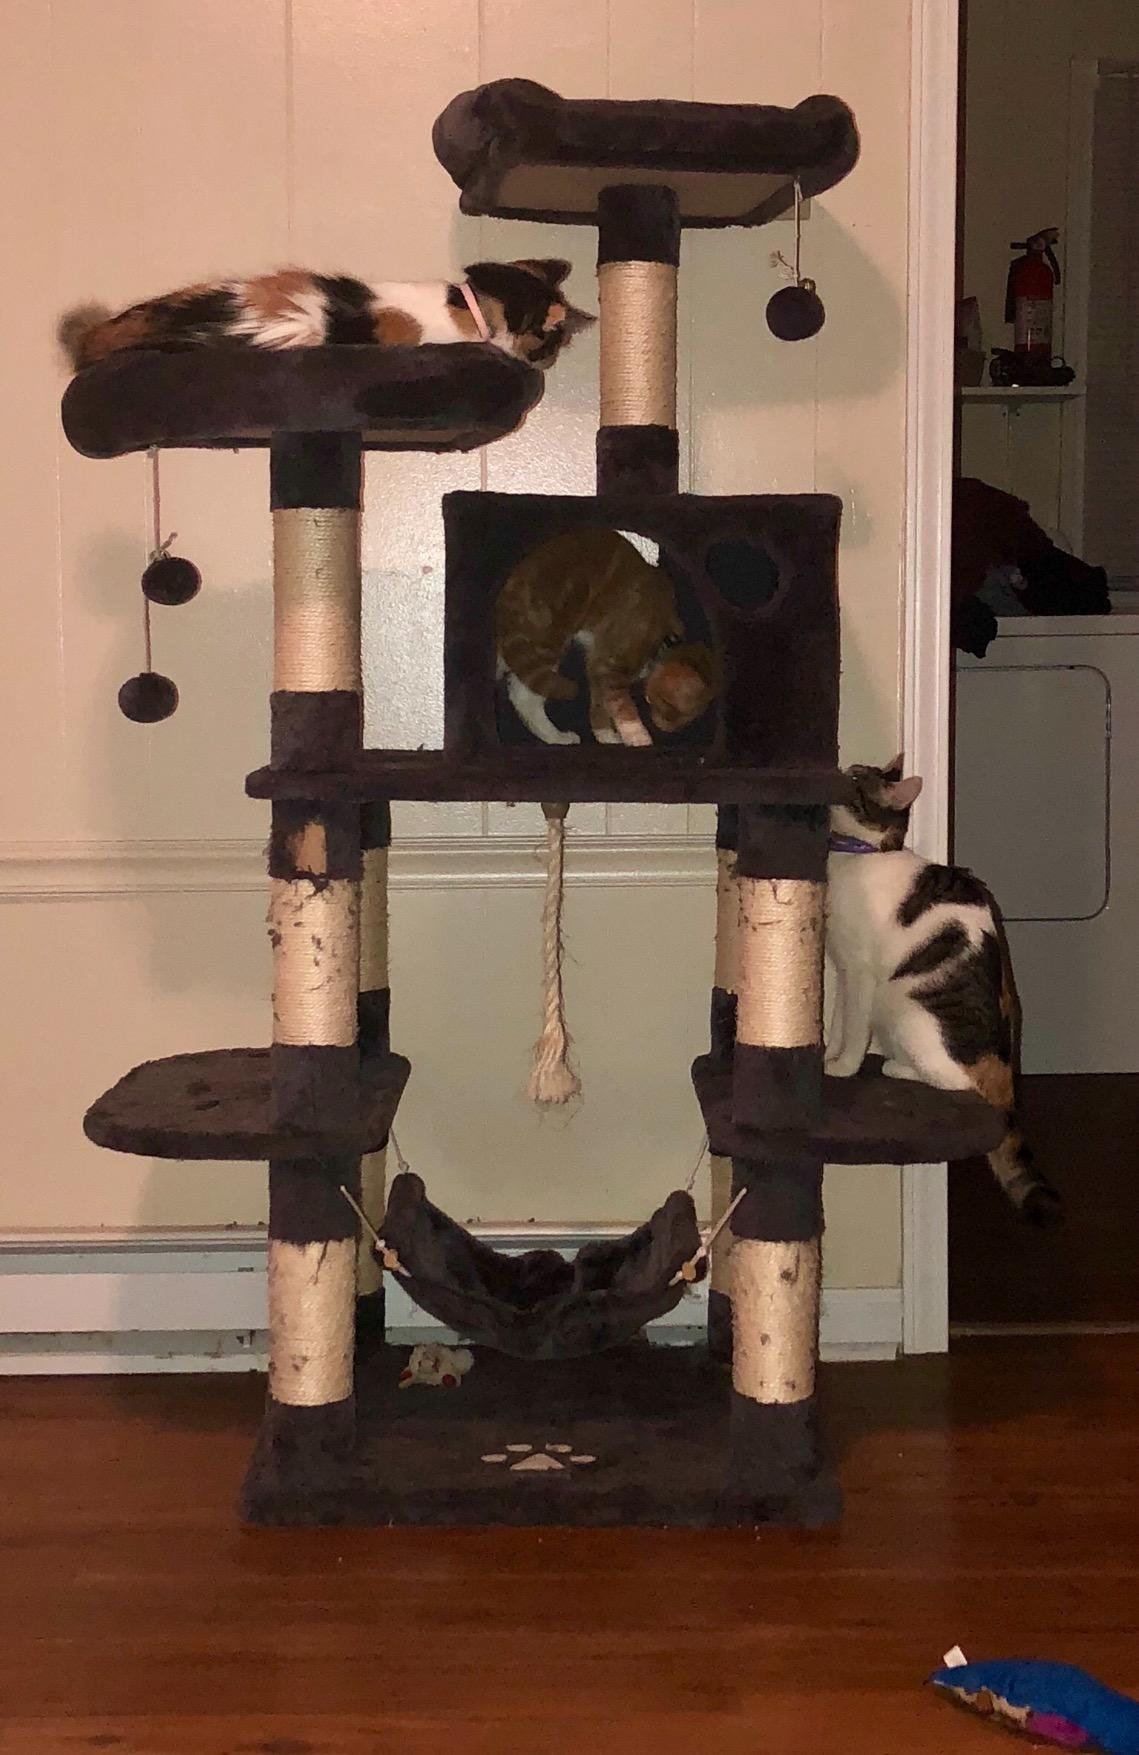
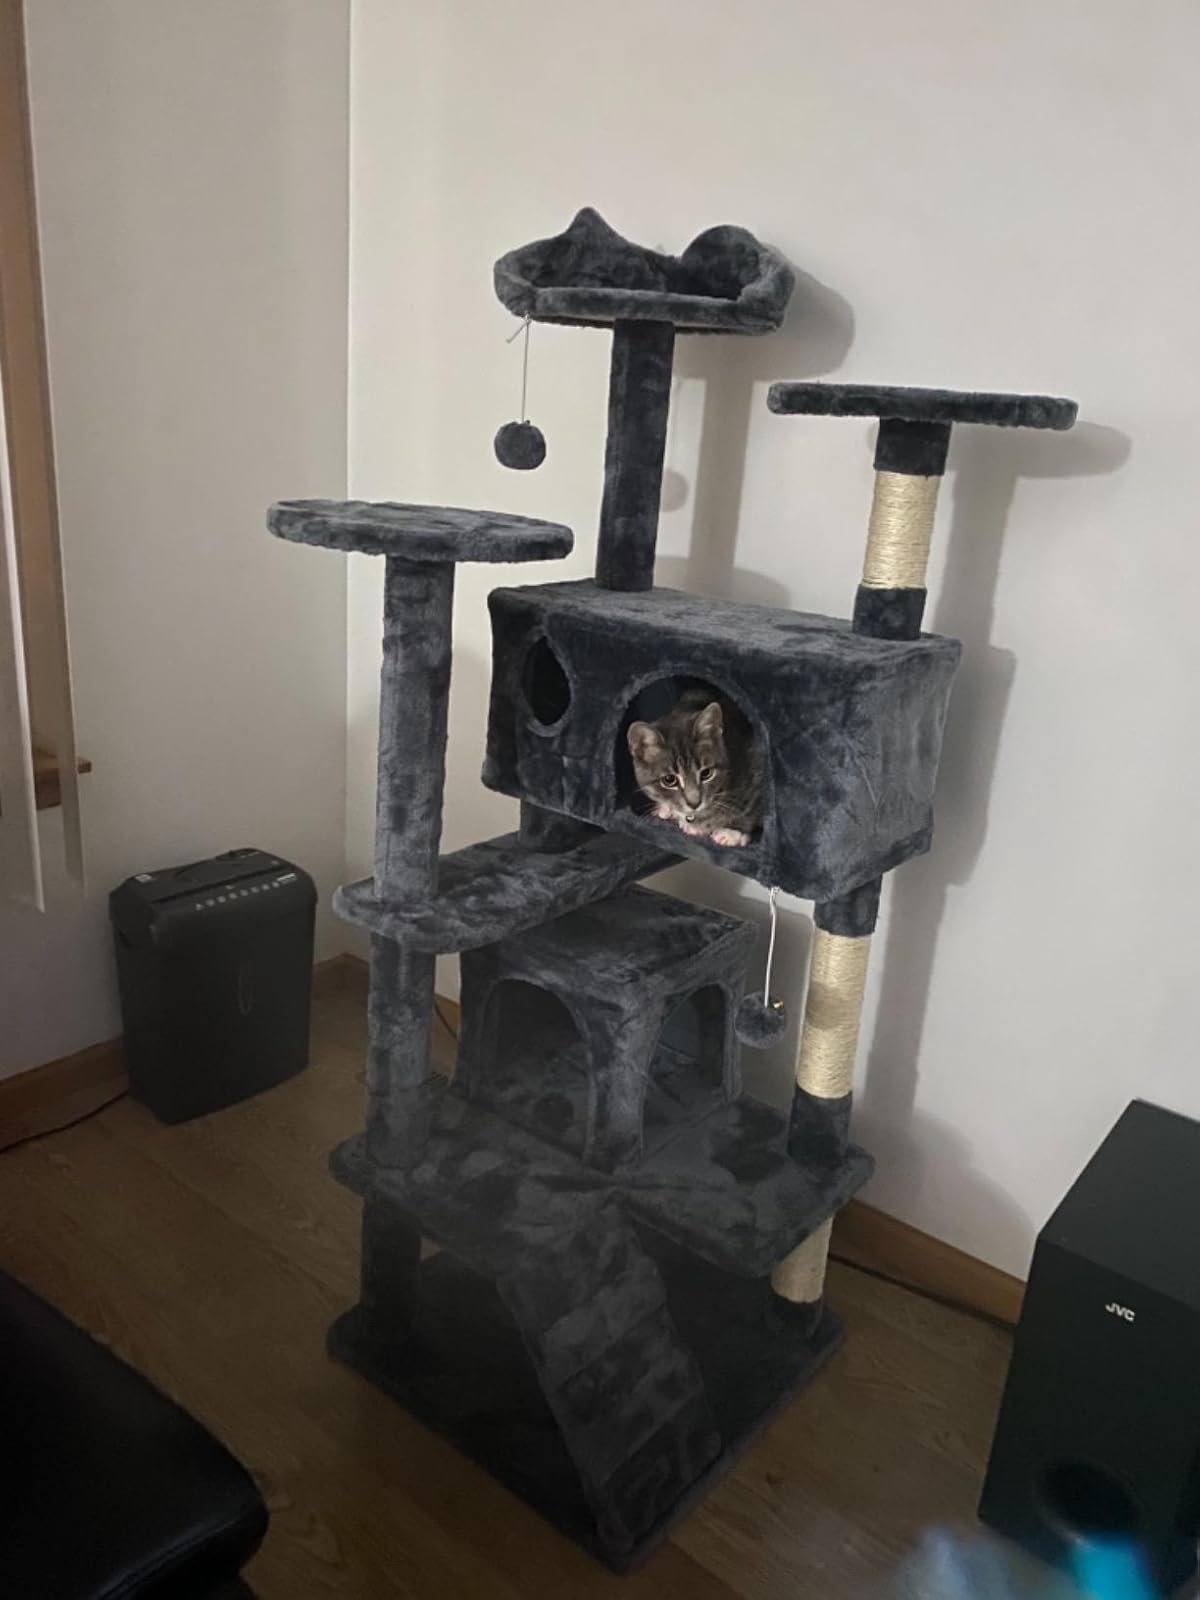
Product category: items_cat tree
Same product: no